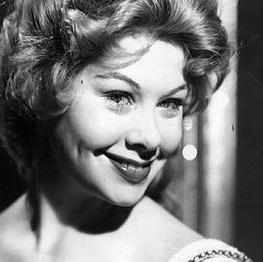
Age: 21